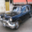
Label: automobile